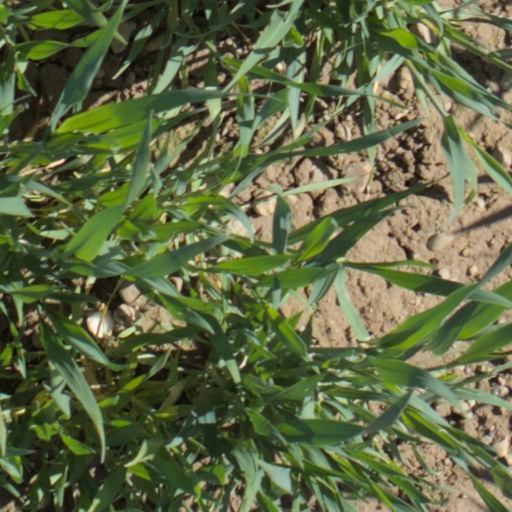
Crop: wheat